William Whitwell Greenough

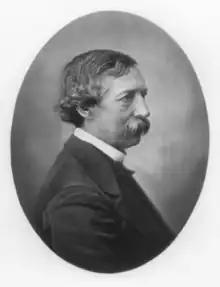

William Whitwell Greenough (June 25, 1818 – June 17, 1899) was an American merchant who served as president of the Boston Public Library from 1868 to 1888.